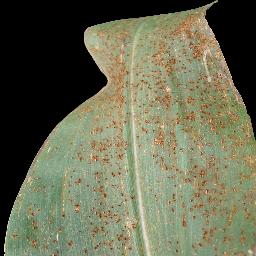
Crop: corn
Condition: (maize)_common_rust